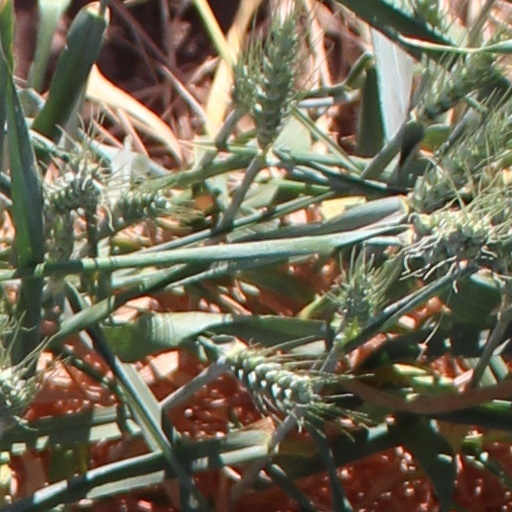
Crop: wheat